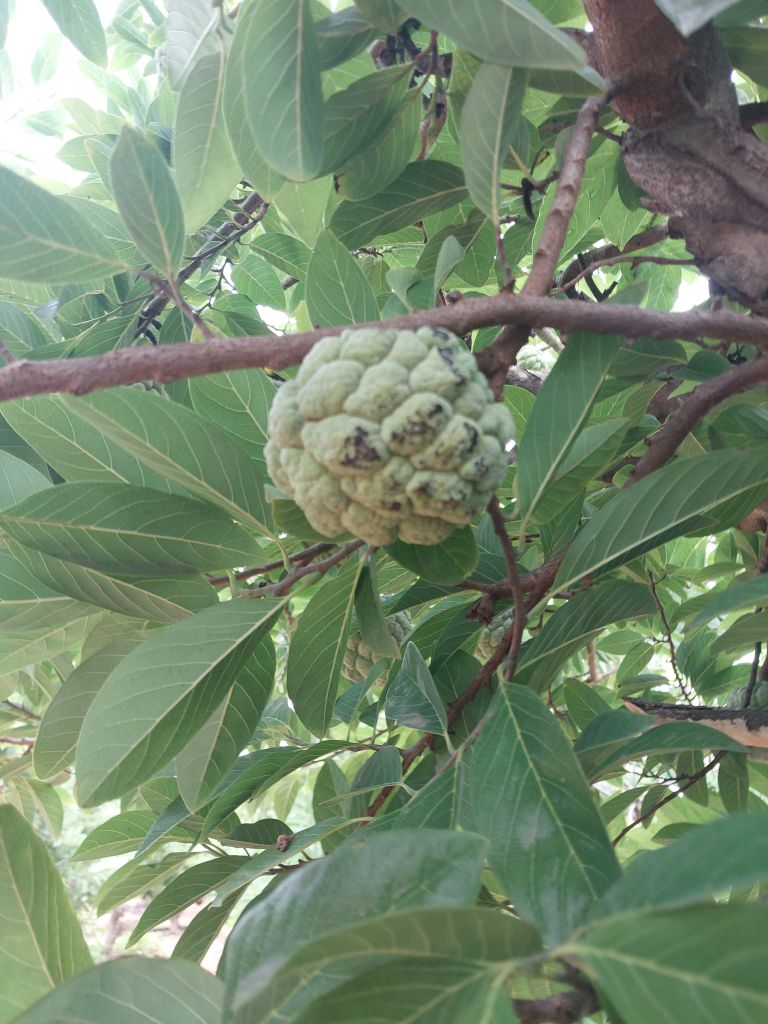
Disease label: Blank Canker